Der Hitlerjunge Quex

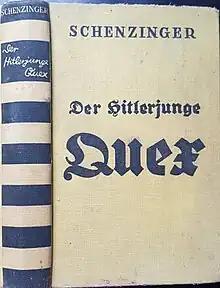
Cover of the first edition.

Der Hitlerjunge Quex is a 1932 Nazi propaganda novel by Karl Aloys Schenzinger based on the life of Herbert “"Quex"” Norkus. The 1933 film "" was based on it and was described by Joseph Goebbels as the "first large-scale" transmission of Nazi ideology using the medium of cinema. Both the book and the film, like "S.A.-Mann Brand" and "Hans Westmar", which were released the same year, fictionalised and glorified death in the service of the Nazi Party and Adolf Hitler.